Conquistador

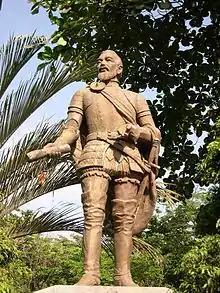
Statue of Miguel López de Legazpi in Cebu City, Philippines

In 1540, expeditions under Hernando de Alarcon and Melchior Diaz visited the area of Yuma and immediately saw the natural crossing of the Colorado River from Mexico to California by land as an ideal spot for a city, as the Colorado River narrows to slightly under 1000 feet wide in one small point. Later military expeditions that crossed the Colorado River at the Yuma Crossing include Juan Bautista de Anza's (1774).